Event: Nepal Earthquake
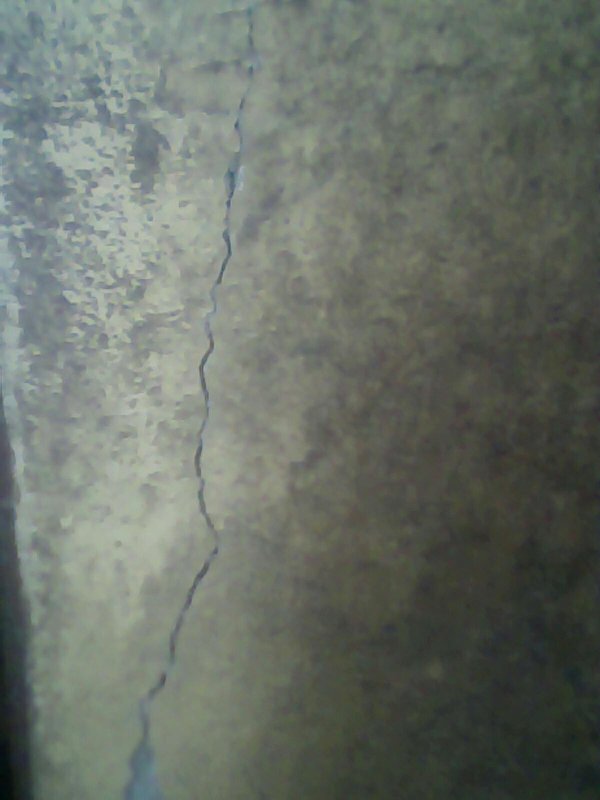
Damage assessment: damage